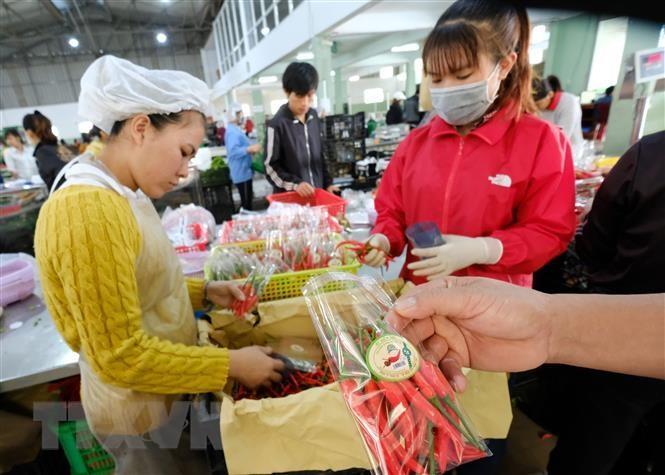
có một cái thùng đựng ớt ở trước mắt cô gái mặc áo đỏ và người phụ nữ mặc áo vàng